Bhopal–Indore AC Double Decker Express

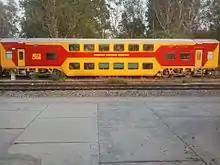
Air-conditioned double-decker coach

It consisted of 11 AC coaches. All the classes were GPS-enabled and provided information such as current train speed, distance to final destination, distance to next stop, stoppage station name and timing performance on an LCD display. The train started its services in September 2013.